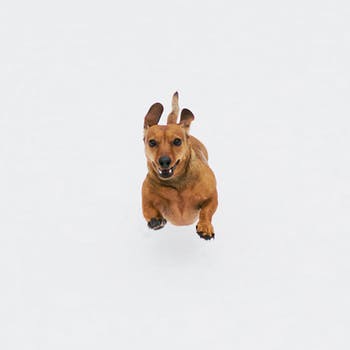
Label: No Watermark